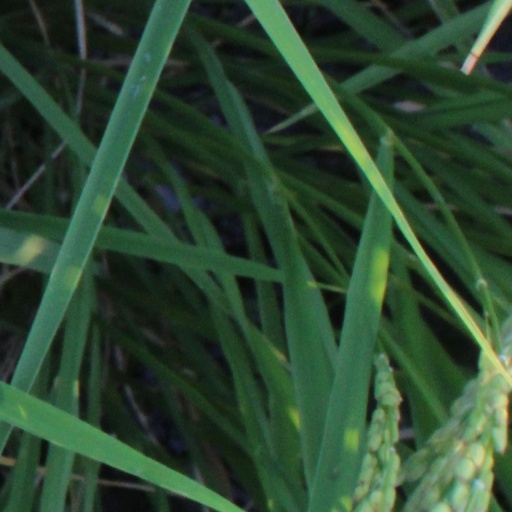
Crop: rice